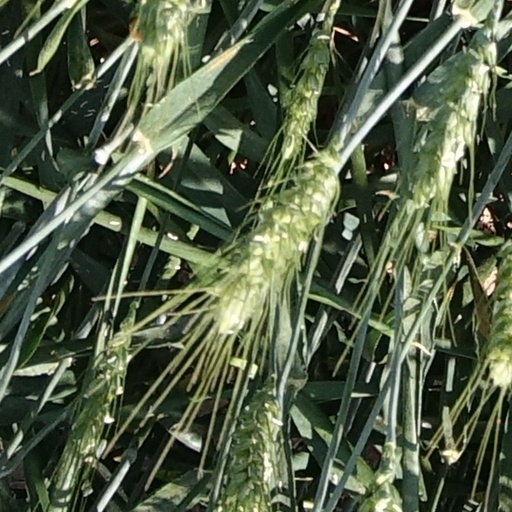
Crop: wheat